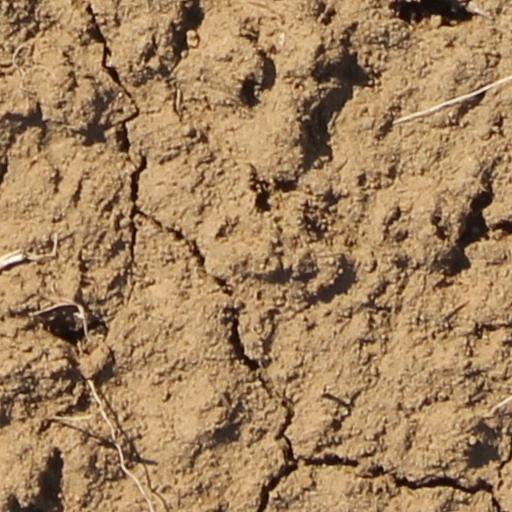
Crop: wheat